Malaga, Western Australia

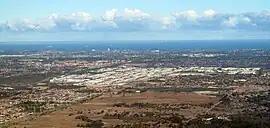
Aerial view of Malaga from the north-east

Malaga is a suburb of Perth, Western Australia, approximately north of the CBD, in the City of Swan.